Doświadczalne Warsztaty Lotnicze

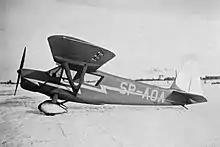
RWD-13

DWL operated as the factory of RWD. As such, once testing was completed and design was finalized by the latter, it would be passed to the former for mass production.